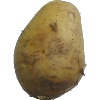
Label: Potato White 1